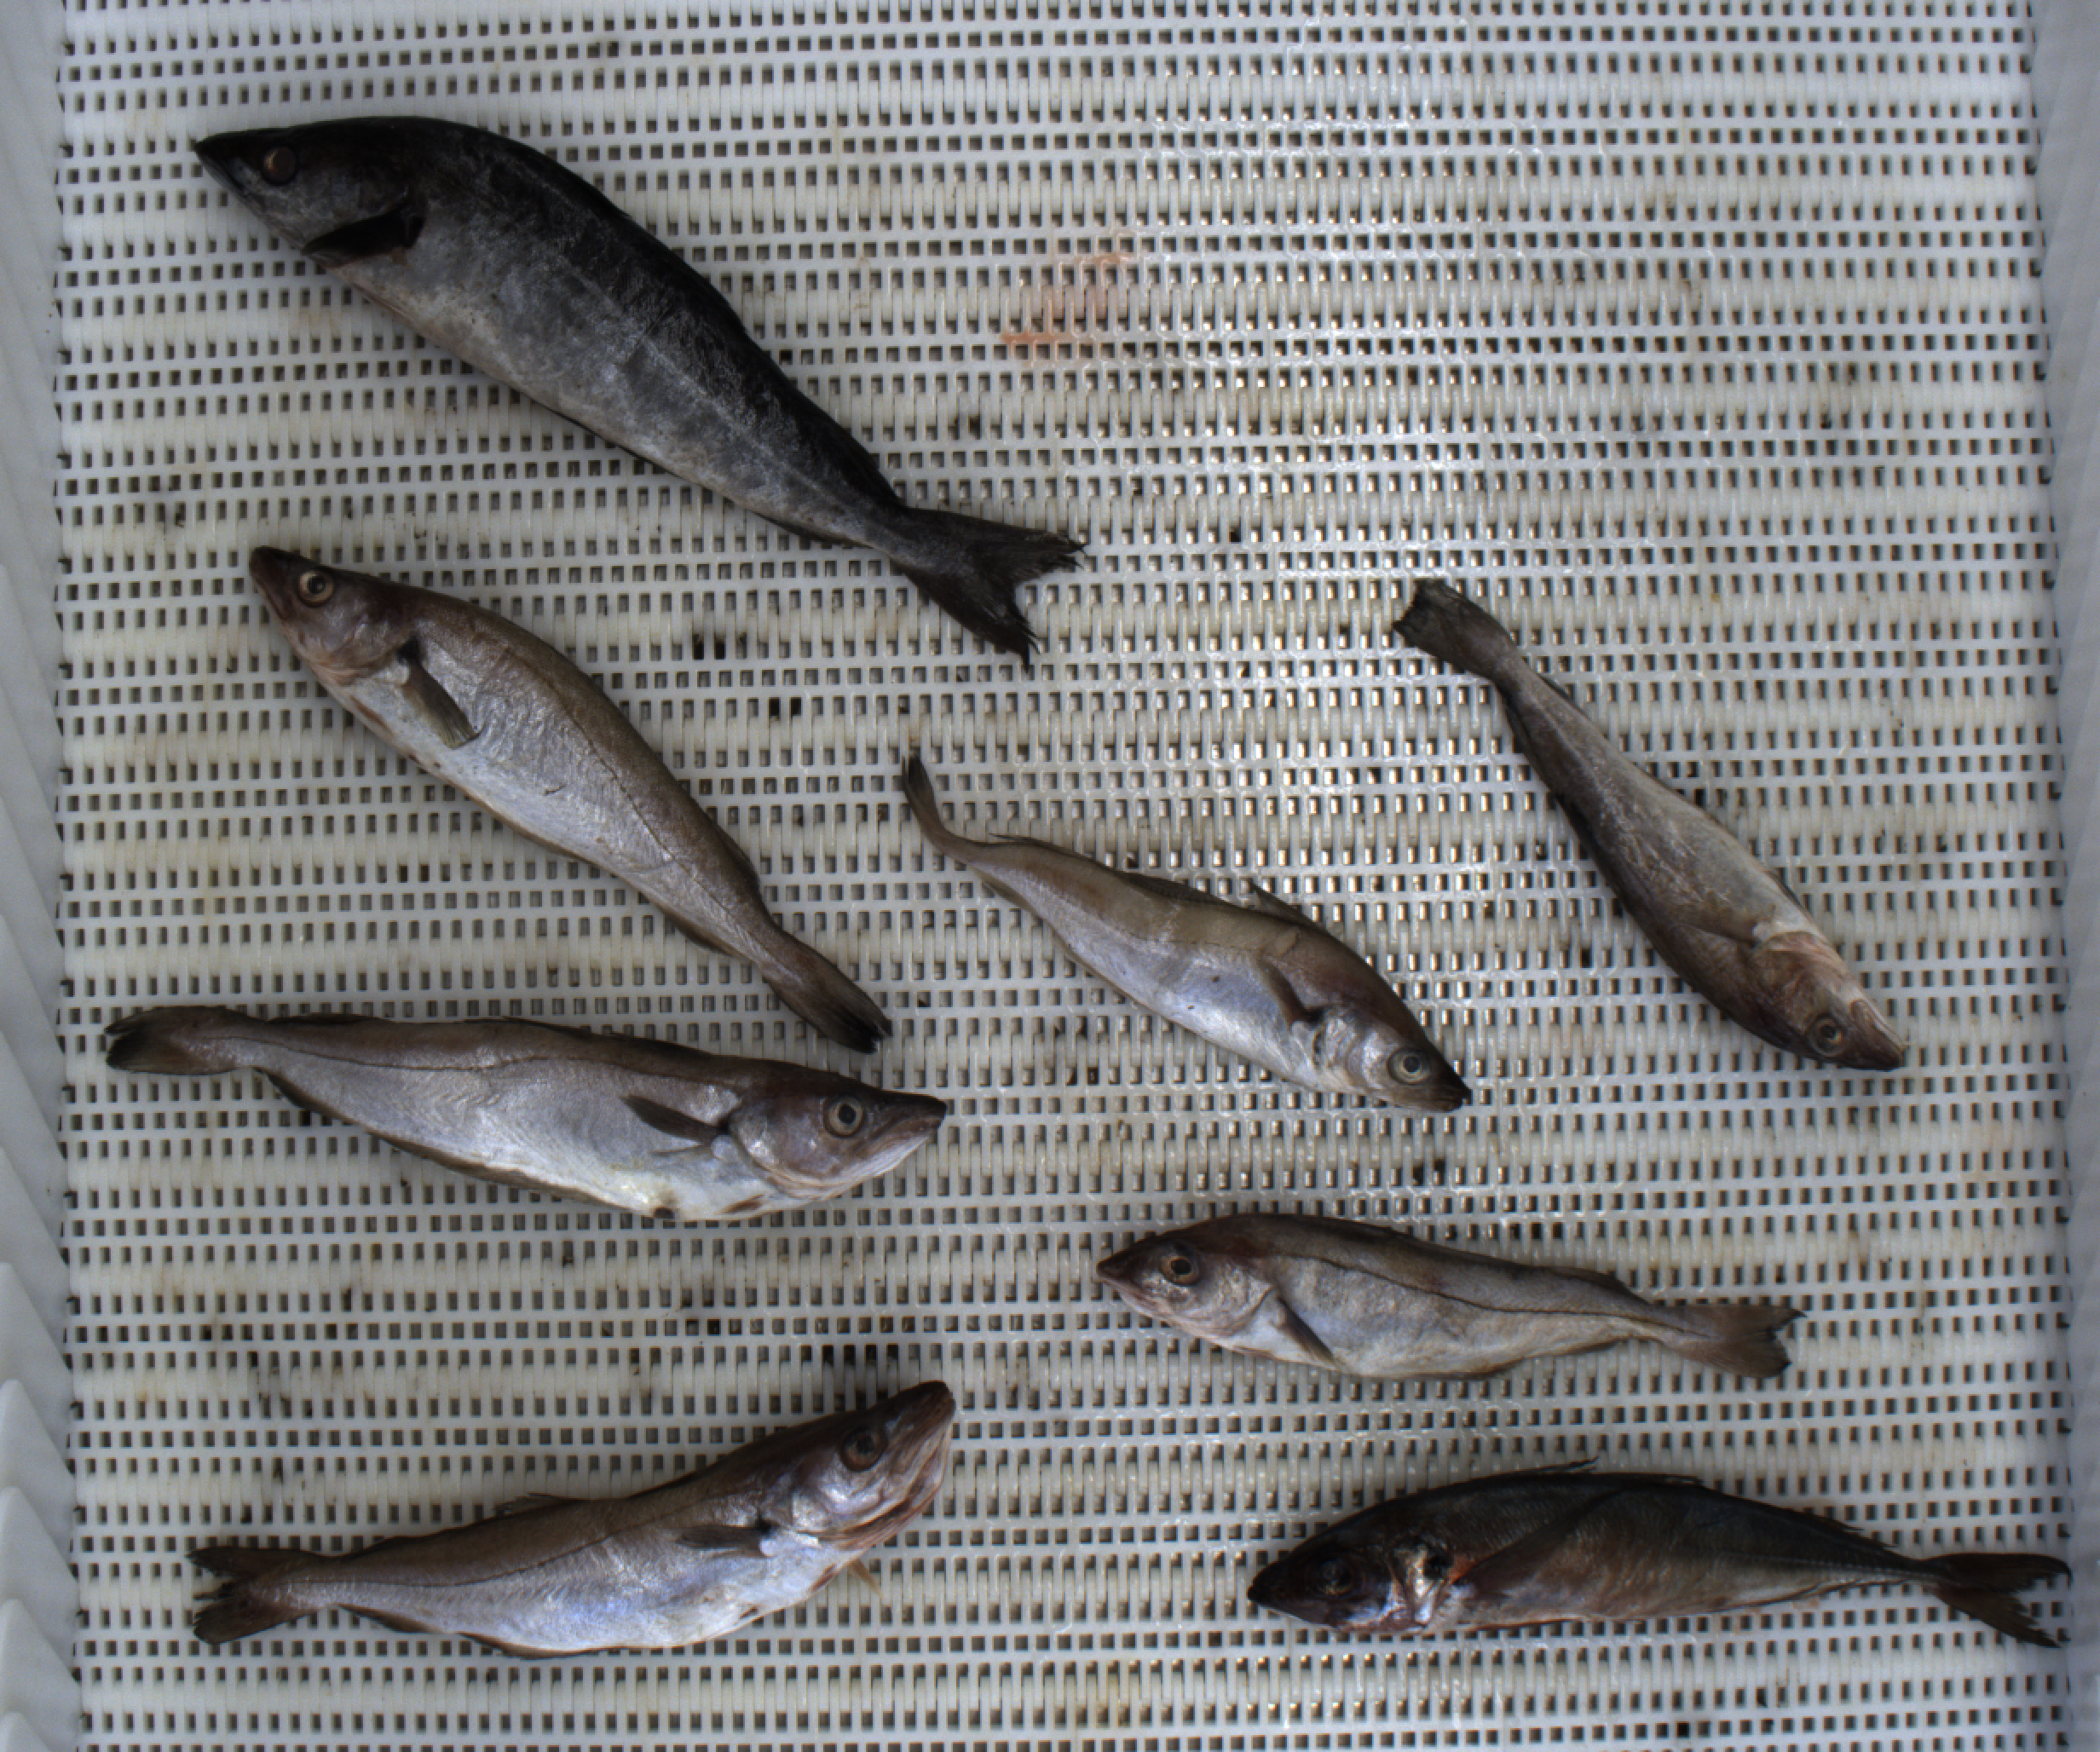
Total fish: 8
Cod: 1
Haddock: 1
Whiting: 4
Hake: 0
Horse mackerel: 1
Saithe: 1
Other: 0